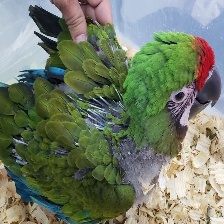
Species: MILITARY MACAW
Scientific name: ARA MILITARIS
ImageNet parent category: macaw